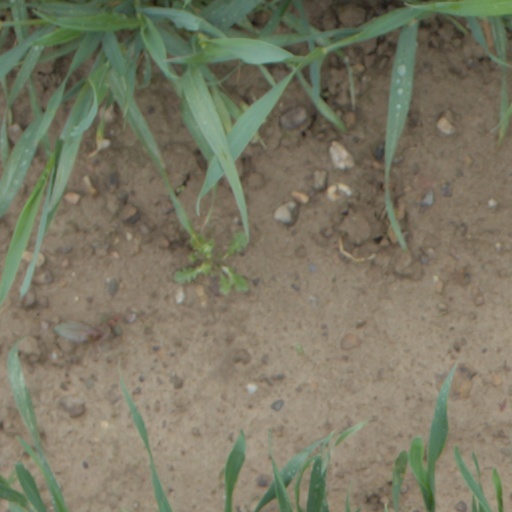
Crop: wheat